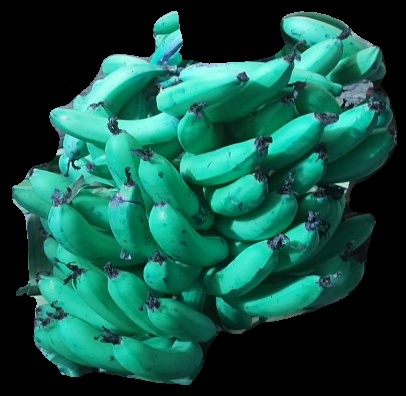
Variety: pachbale
Grade: grade3